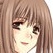
Portrait style: Anime Portrait